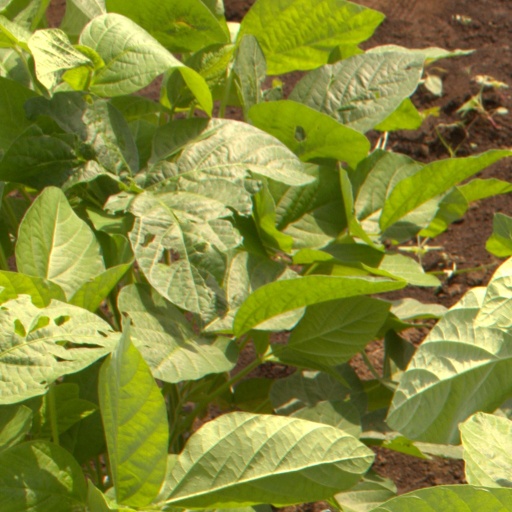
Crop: soybean